Australia–England sports rivalries

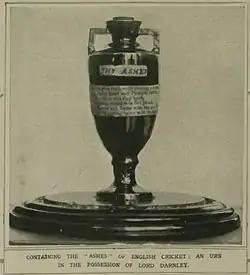
The earliest published photo of the Ashes urn, from "The Illustrated London News", 1921

Many sports analysts consider a Test cricket competition referred to as The Ashes to be the most intense form of all sporting rivalries involving the two nations. The competition is officially contested between Australia and England but the three nations of England, Scotland and Wales competed under the English flag up until 1992 when the Scots began to compete independently. Welsh cricket players continue to compete for England with Simon Jones being a recent example of a Welsh player competing for England in the 2005 Ashes series. The first Ashes series was contested in 1884.